Meillerwagen

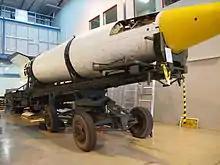
A V-2 rocket on a Meillerwagen at the Australian War Memorial's Treloar Technology Centre in September 2012

The rocket was raised via the "Meillerwagen" lift frame and hydraulics. When vertical, the rocket was suspended above the firing stand, which was raised to touch the rocket fins. Clamping collars were used to connect the rocket to the firing stand, and the "Meillerwagen" was withdrawn less than a meter and the rocket was turned a quarter turn for the fuel connections to face the "Meillerwagen" platforms, which were lowered into position for standing. A separate three-section extendable ladder, the Magirus ladder, was used for areas of an erected rocket not accessible via the "Meillerwagen".